Jindřich Štyrský

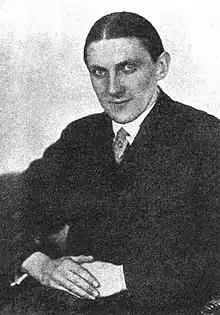
Štyrský in 1930

Jindřich Štyrský (11 August 1899 – 21 March 1942) was a Czech Surrealist painter, poet, editor, photographer and graphic artist.